Luella St. Clair Moss

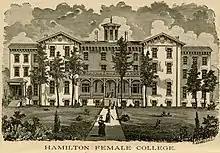

By 1888 the St. Clairs had left Lexington, and they lived for short periods in West Virginia, Pennsylvania, and Illinois. For about four years they lived in Colorado. First they moved to Montrose, Colorado for Franklin to drink the waters from the newly dug "Iron Mike" artesian well in the center of town. Their only child, Annilee, was born on February 7, 1888. According to the 1889 city directory for Pueblo, Colorado Franklin and his younger brother William lived together; and, while she is not listed as living with them, Luella probably was teaching school nearby in a rural area.